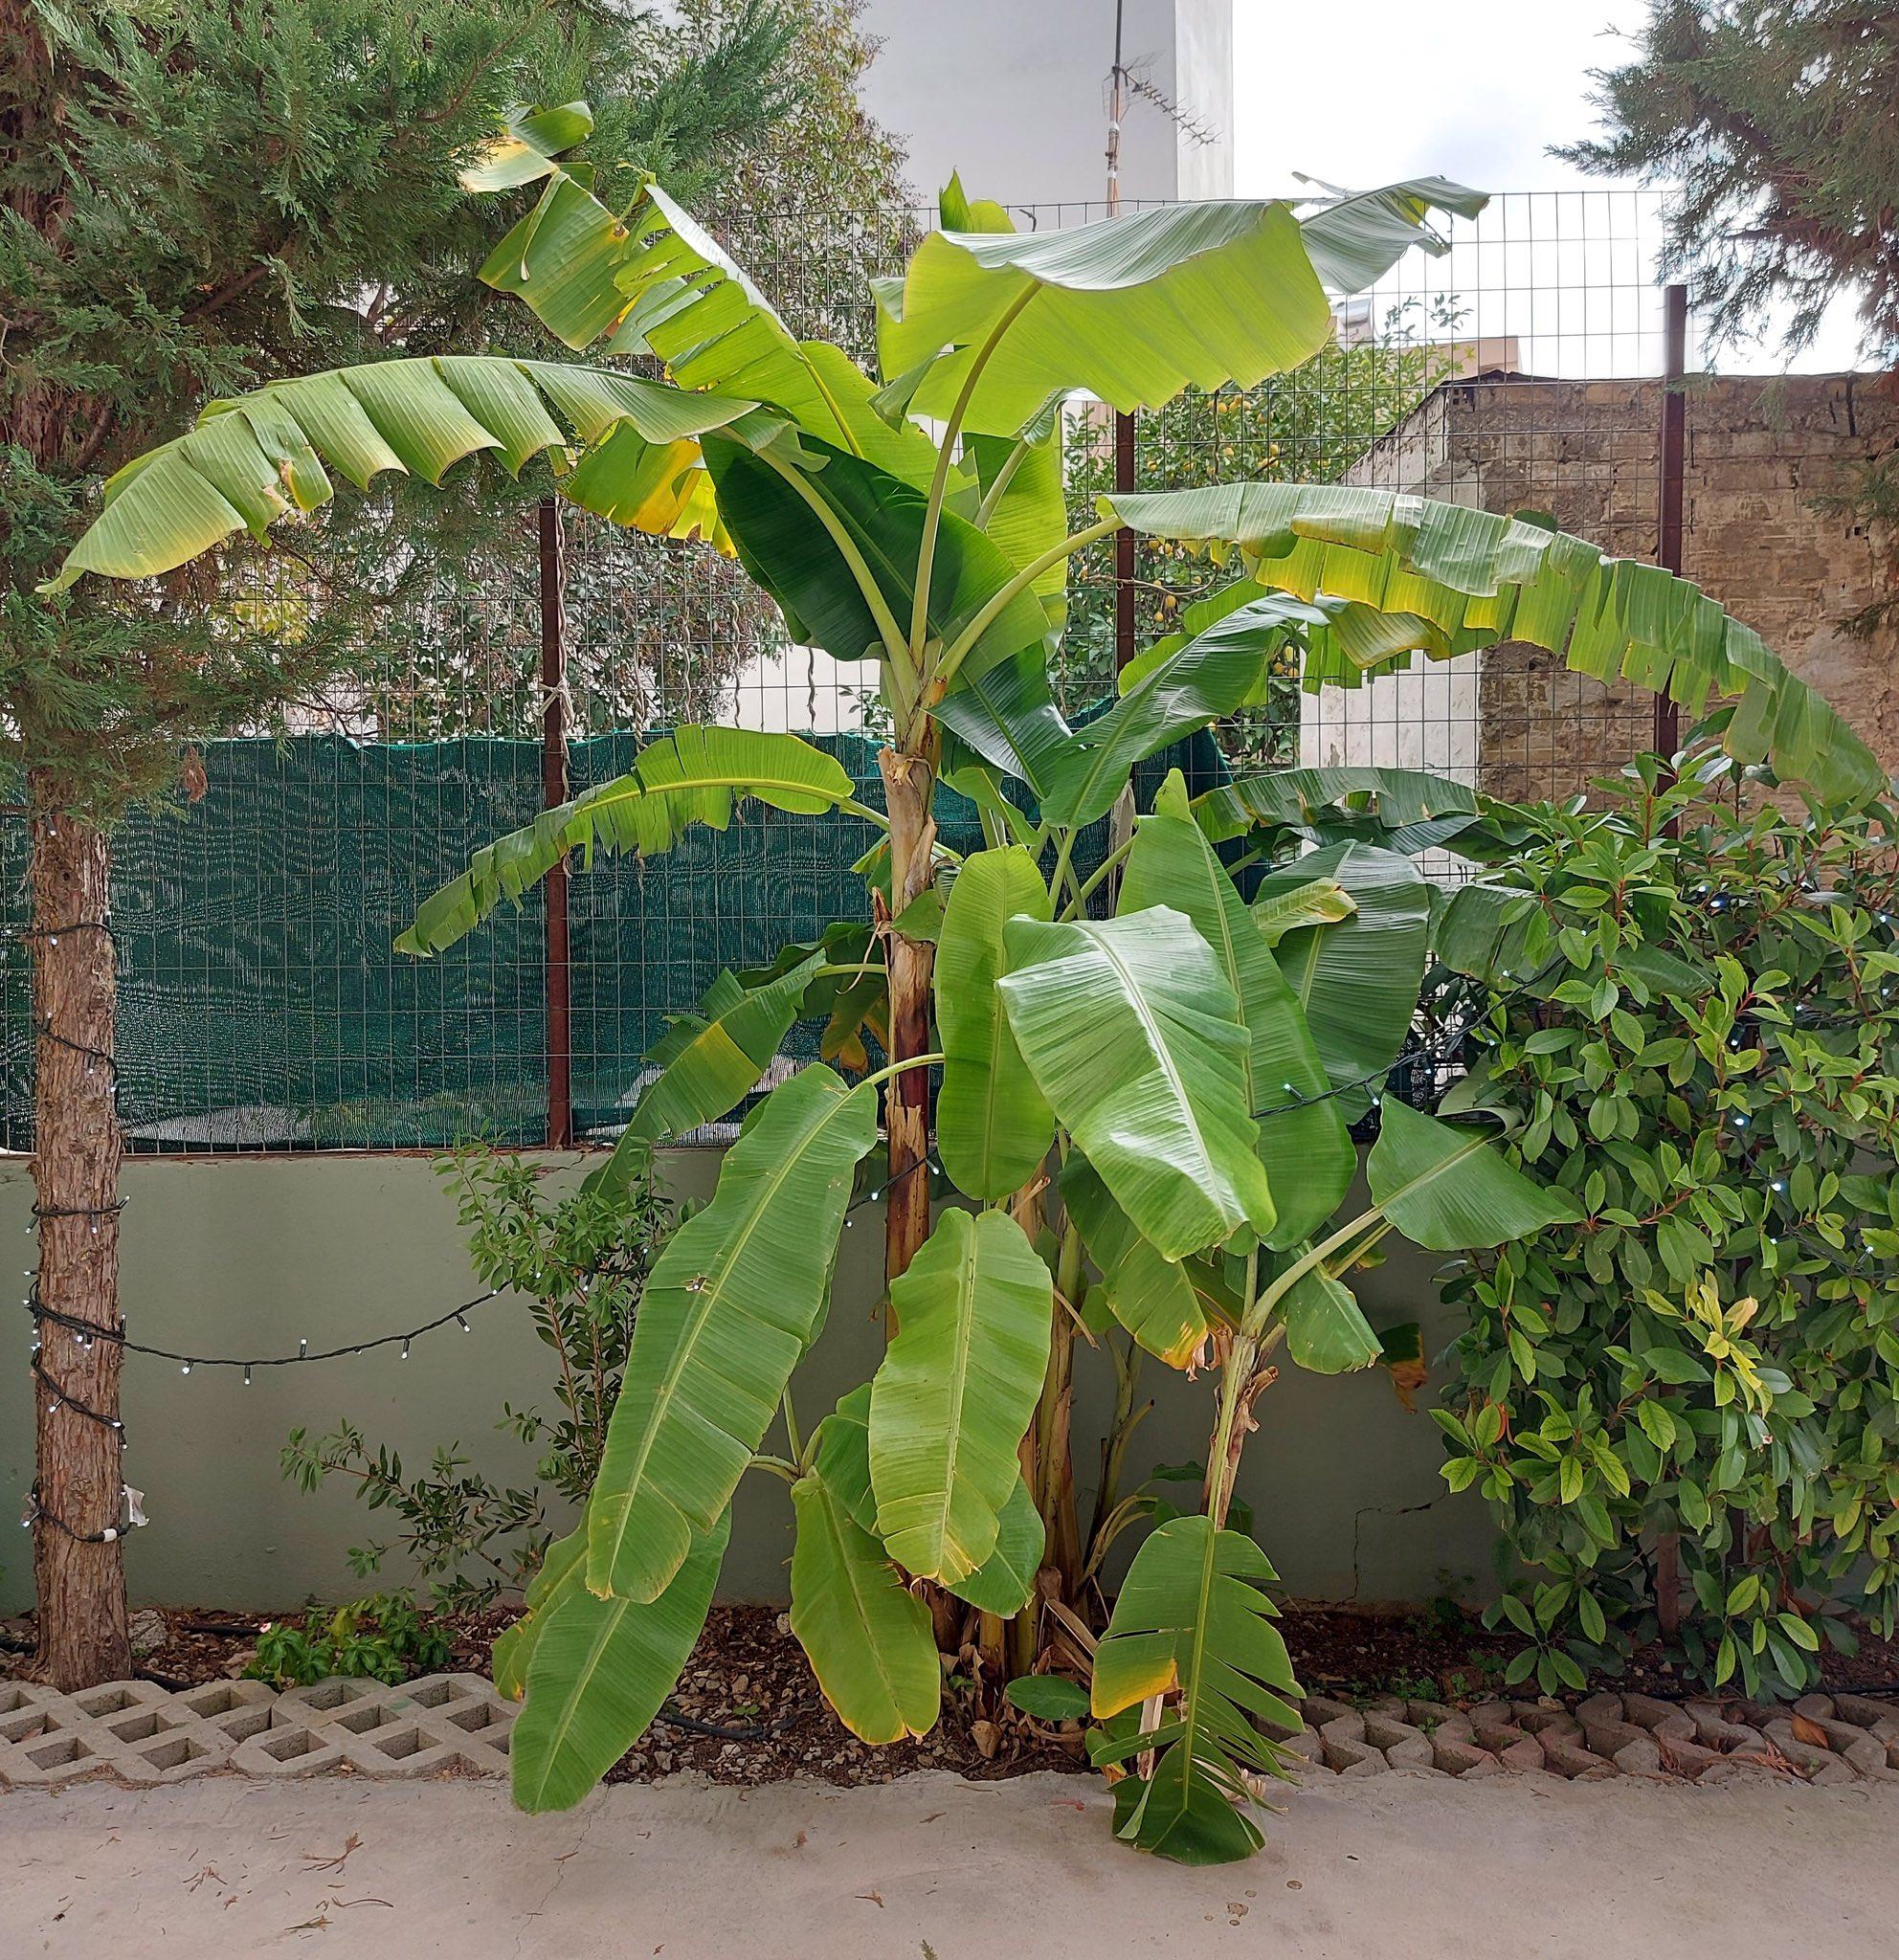
Mmea wa zao la ndizi ni muhimu sana kwa wakulima wengi hasa katika kipengele cha kiuchumi, hivyo wakulima wengi huweza kulima zao hili ili wapate fedha kwa matumizi yao mbalimbali.